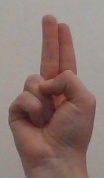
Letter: taa